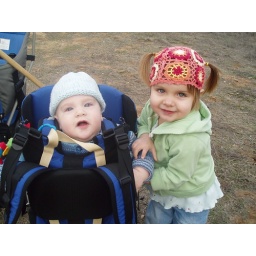
Emma loves here baby brother!I wish I looked as cute as her in pig tails!